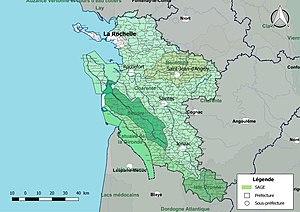
Carte des schémas d'aménagement et de gestion des eaux (SAGE) concernant le département de la Charente-Maritime (France) au 1er janvier 2018.
Le réseau hydrographique de la Charente-Maritime est l'ensemble des éléments naturels ou artificiels, drainant le territoire du département de la Charente-Maritime. Il regroupe ainsi des cours d'eau ou canaux situés entièrement ou partiellement en Charente-Maritime.